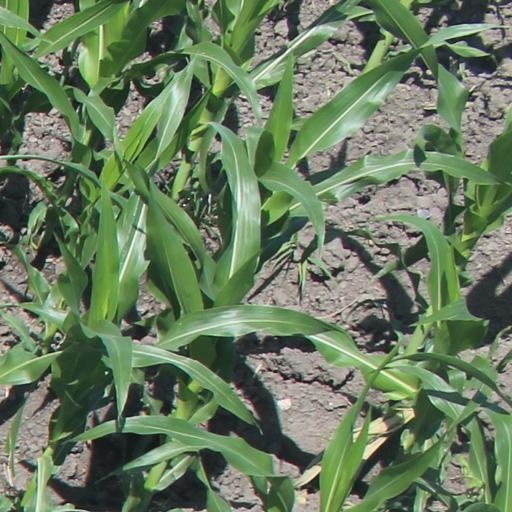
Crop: maize; corn